Volvo D5 engine

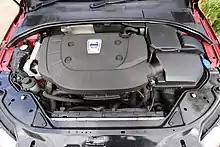
Volvo D5 engine D5244T15 (Euro 5), in 2015 model year Volvo XC70

It is an all-aluminium five-cylinder engine with 20 valves and double overhead camshafts. In all but one late version it has a VGT turbocharger of the type VNT (variable nozzle turbine), common rail direct injection and cooled exhaust gas recirculation (EGR).